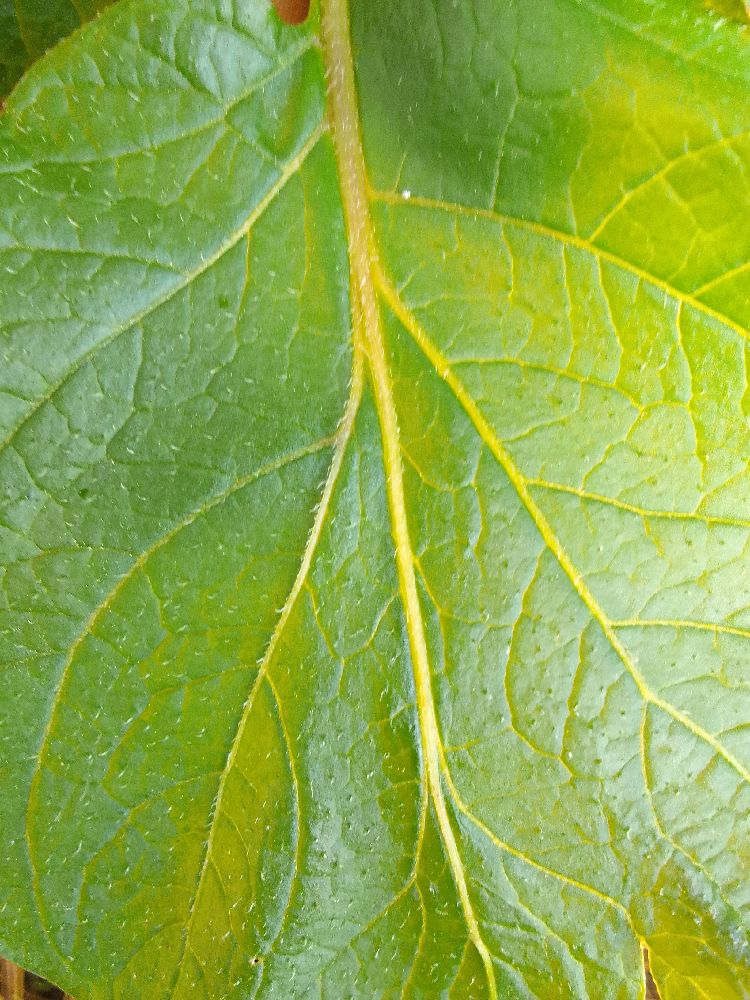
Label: Healthy